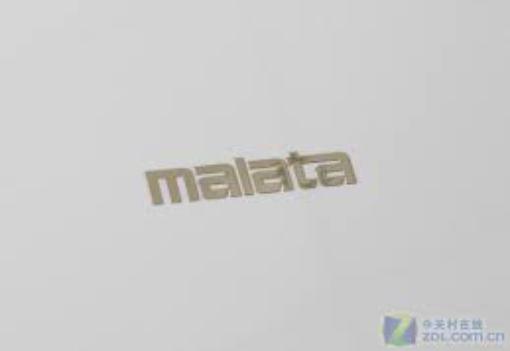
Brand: malata-1
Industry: Electronic